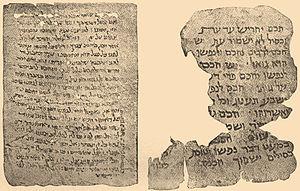
L’histoire des Juifs en Égypte s’étend sur plus de deux millénaires, de la période biblique à l’époque contemporaine.